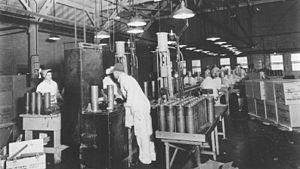
Pantex désigne à la fois une société américaine et un site d'assemblage et de démantèlement d'armes nucléaires. En 2015, c'est le seul site effectuant ces tâches pour le compte des États-Unis. Il est également responsable de maintenir la sécurité et la fiabilité des armes nucléaires inactives des États-Unis. Le site est situé sur un terrain d'une superficie de 65 km² dans le comté de Carson à environ 27 km au nord-est d'Amarillo, Texas, États-Unis juste au nord de la U.S. Route 60. Le site est exploité pour le compte du Département de l'Énergie des États-Unis par BWXT Pantex et Laboratoires Sandia. BWXT Pantex est une société conjointement détenue par BWX Technologies, Honeywell et Bechtel.